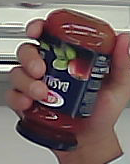
Product: barilla_pomodoro